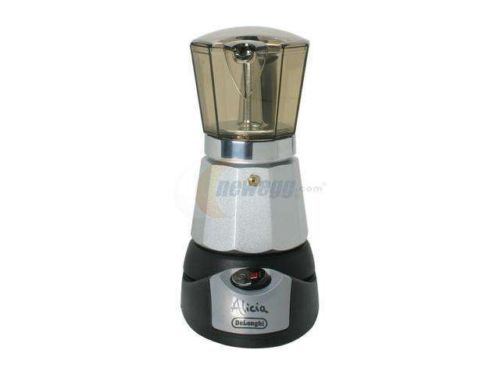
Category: coffee maker